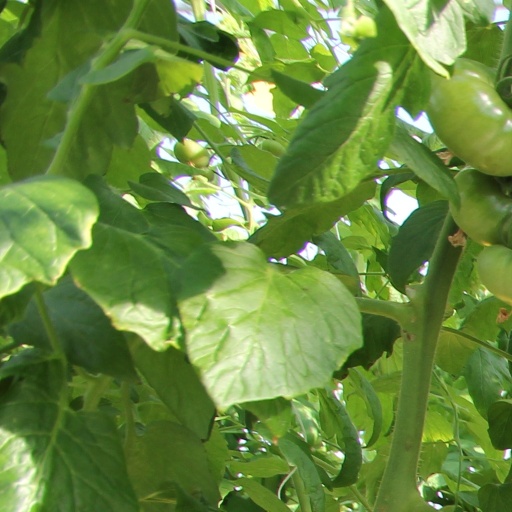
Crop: tomato